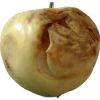
Label: Apple hit 1